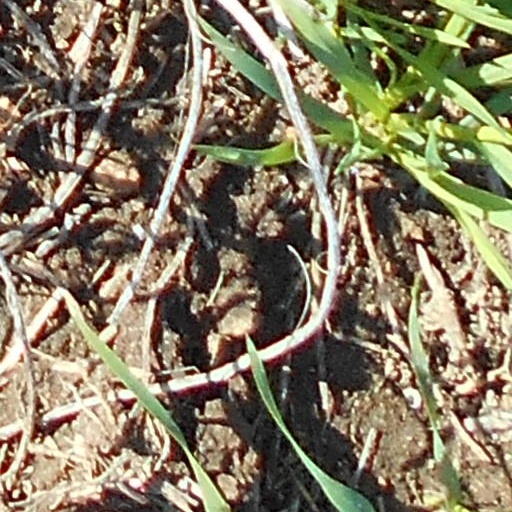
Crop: wheat